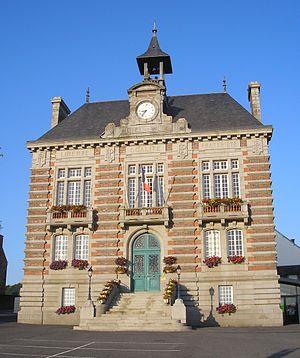
La Haye-Pesnel (Normandie, France). L'hôtel de ville.